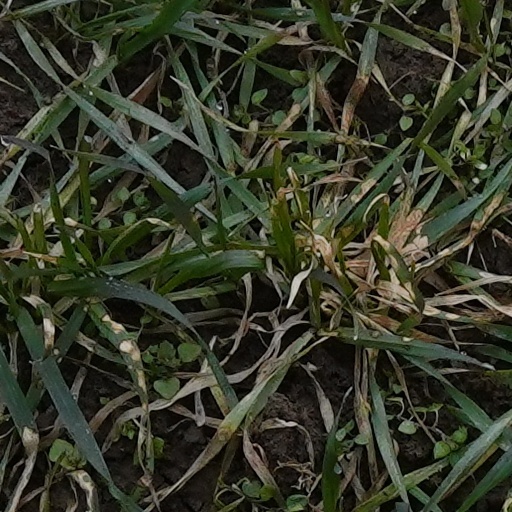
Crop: wheat